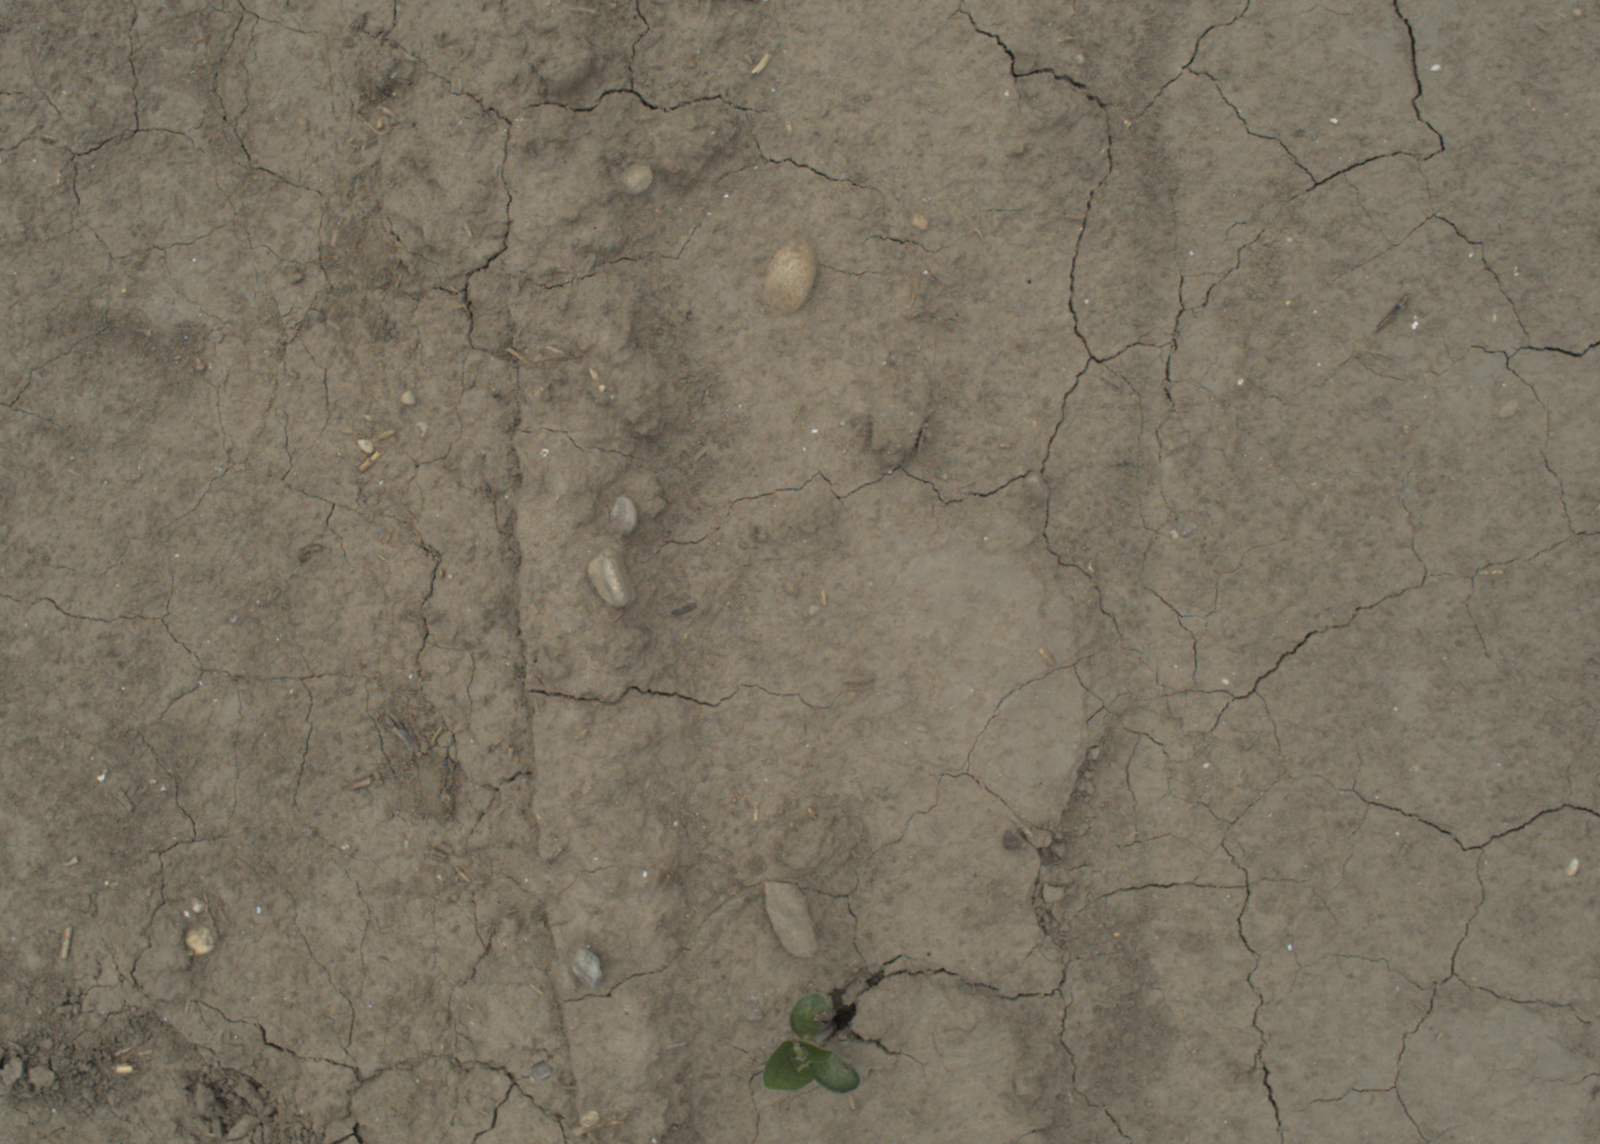
Capture date: 05.07.2021 13:10:40
Weather: cloudy
Wind: medium
Seeding date: 08.06.2021
Plant canopy height (mm): 961